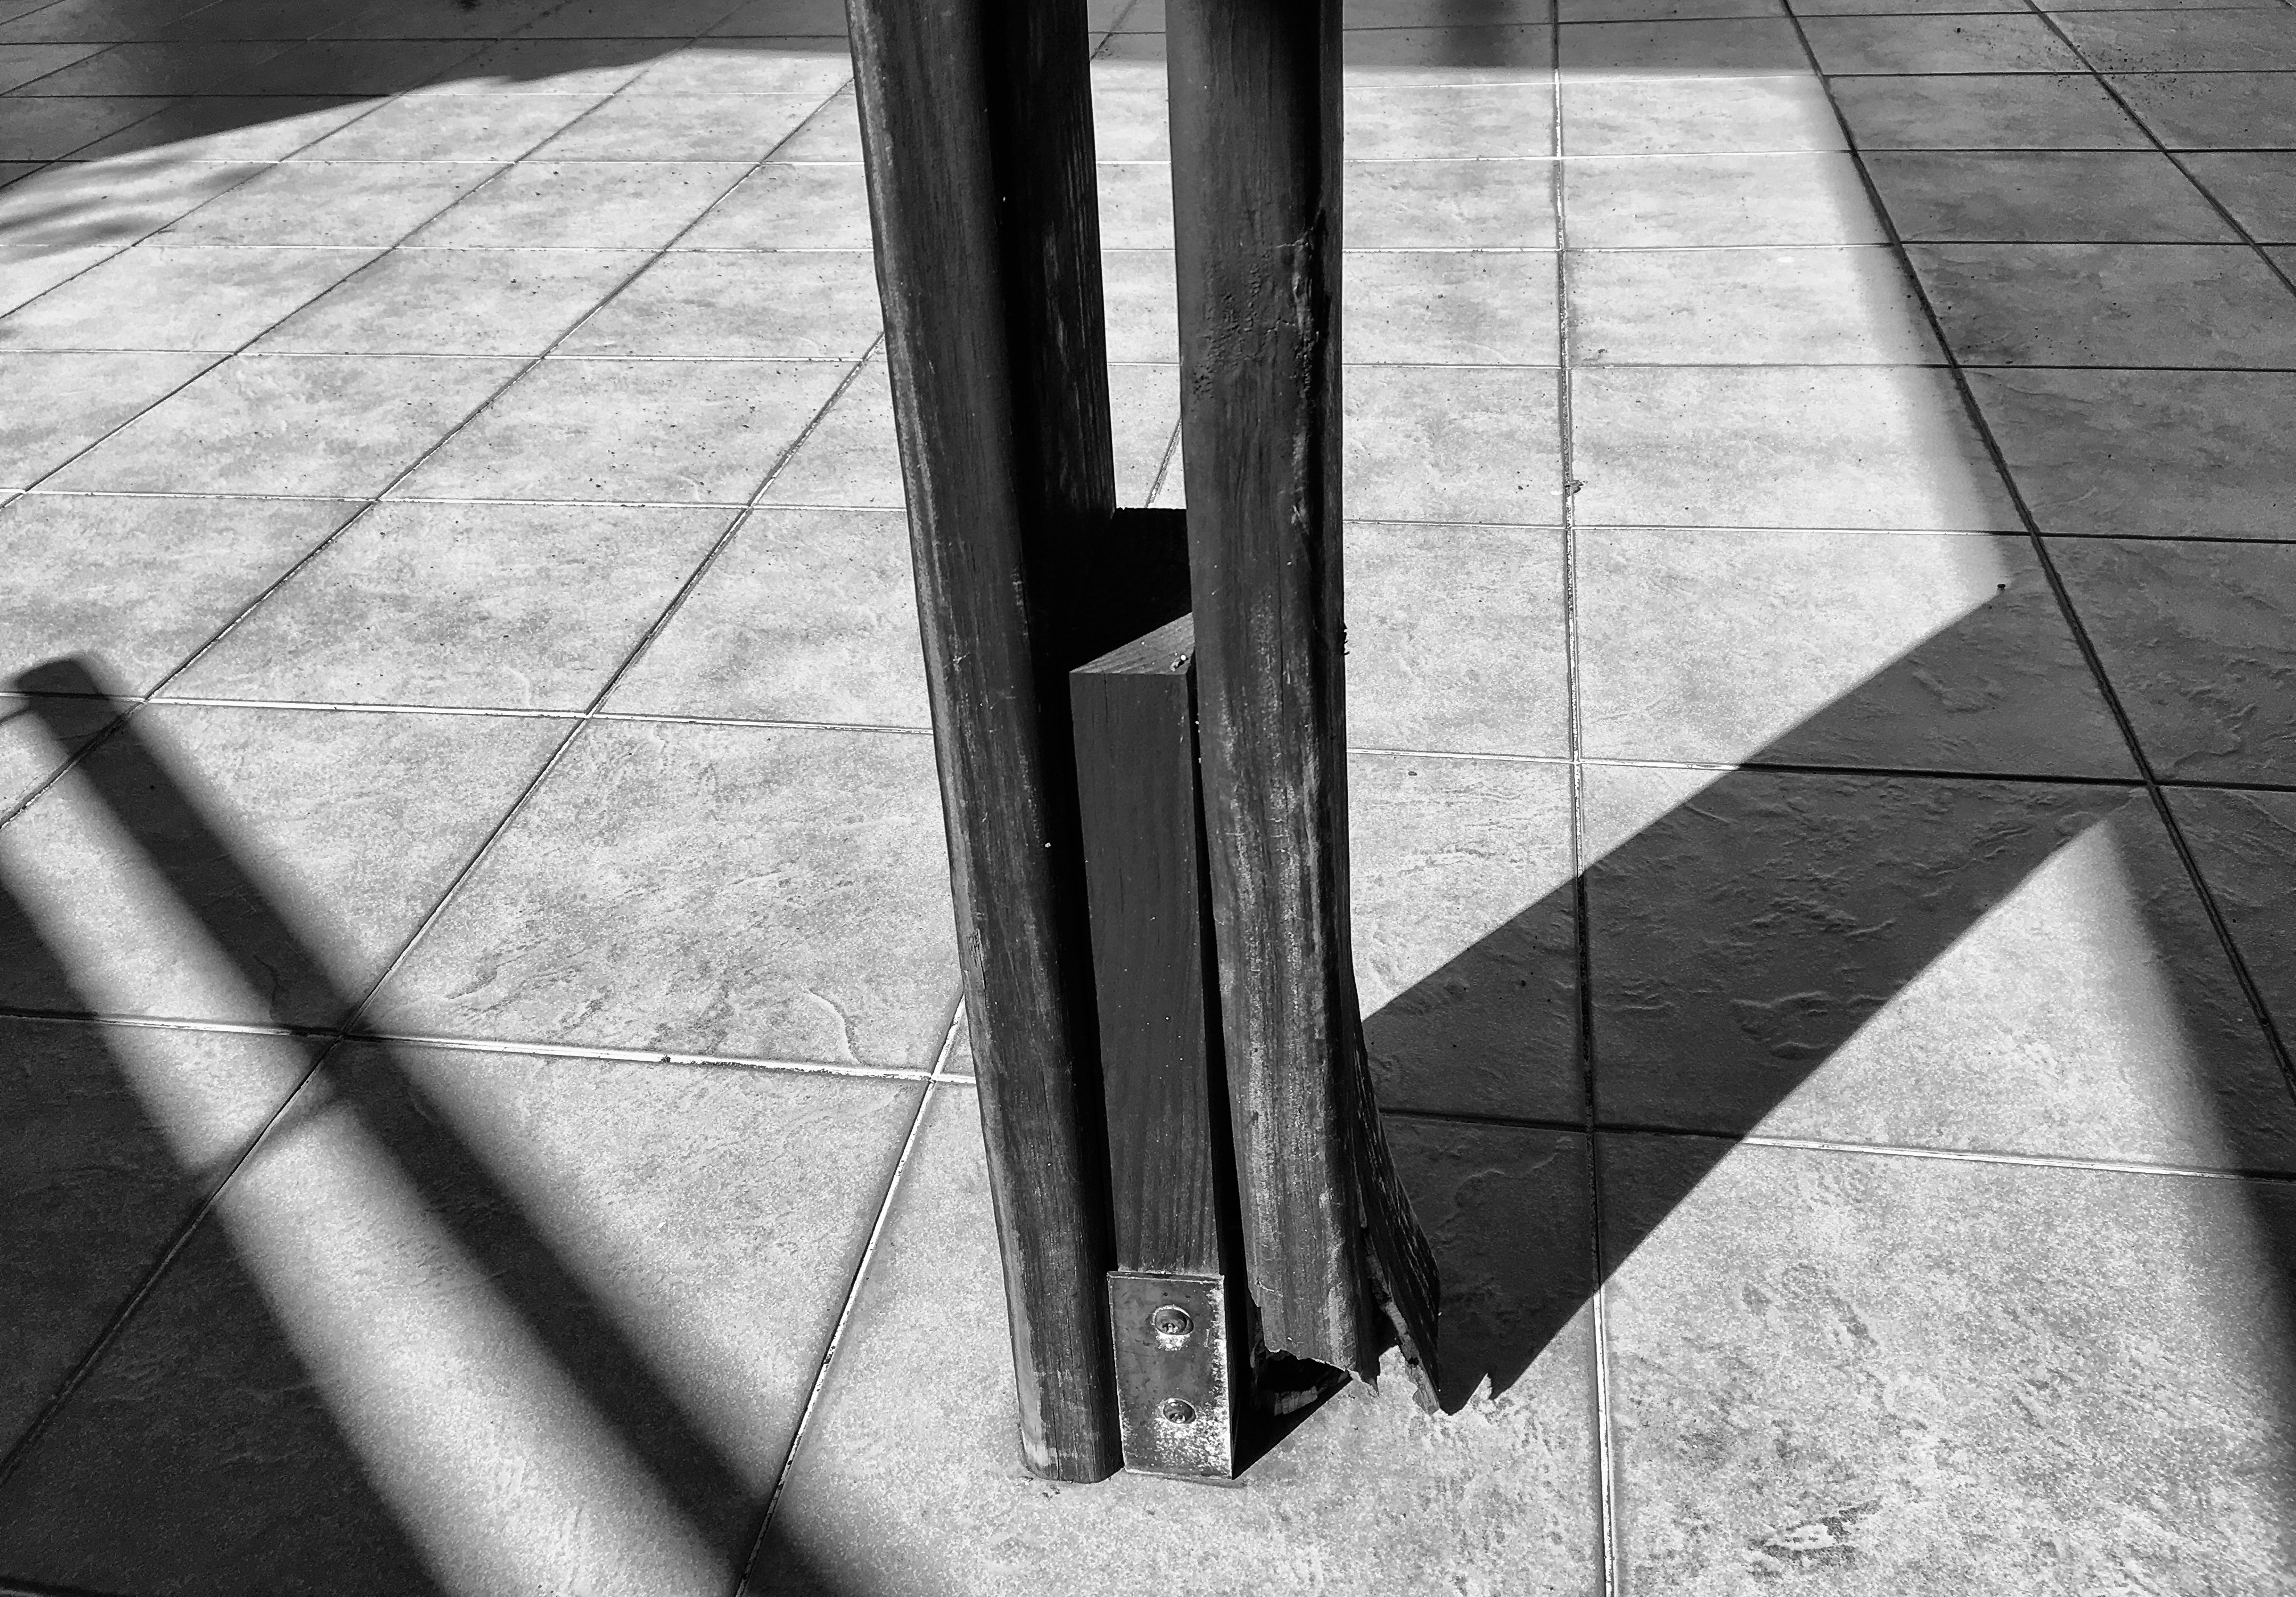
light, black and white, wood, white, photography, window, line, color, shadow, darkness, black, monochrome, bw, symmetry, shape, monochrome photography